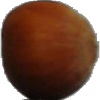
Label: Nut Forest 1